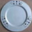
Label: plate